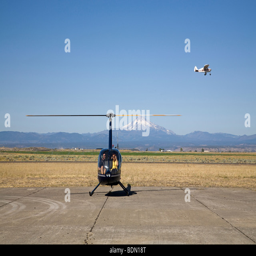
a small aircraft light plane and a light helicopter at an airshow